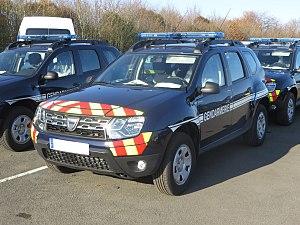
photo Duster Gendarmerie
La Gendarmerie nationale est une force armée française chargée des missions de police et placée sous la tutelle du ministère de l'Intérieur. Contrairement aux policiers, ses membres sont des militaires. Héritière de la Maréchaussée, la Gendarmerie est l'une des plus anciennes institutions françaises. De nombreux pays dans le monde ont adopté le principe d'une force de police à statut militaire directement inspirée par la Gendarmerie française.